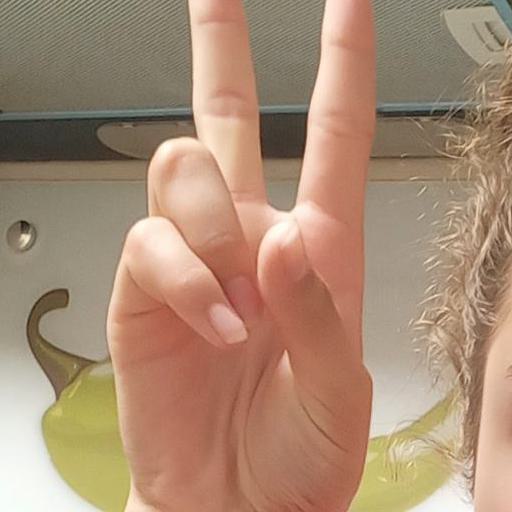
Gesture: peace